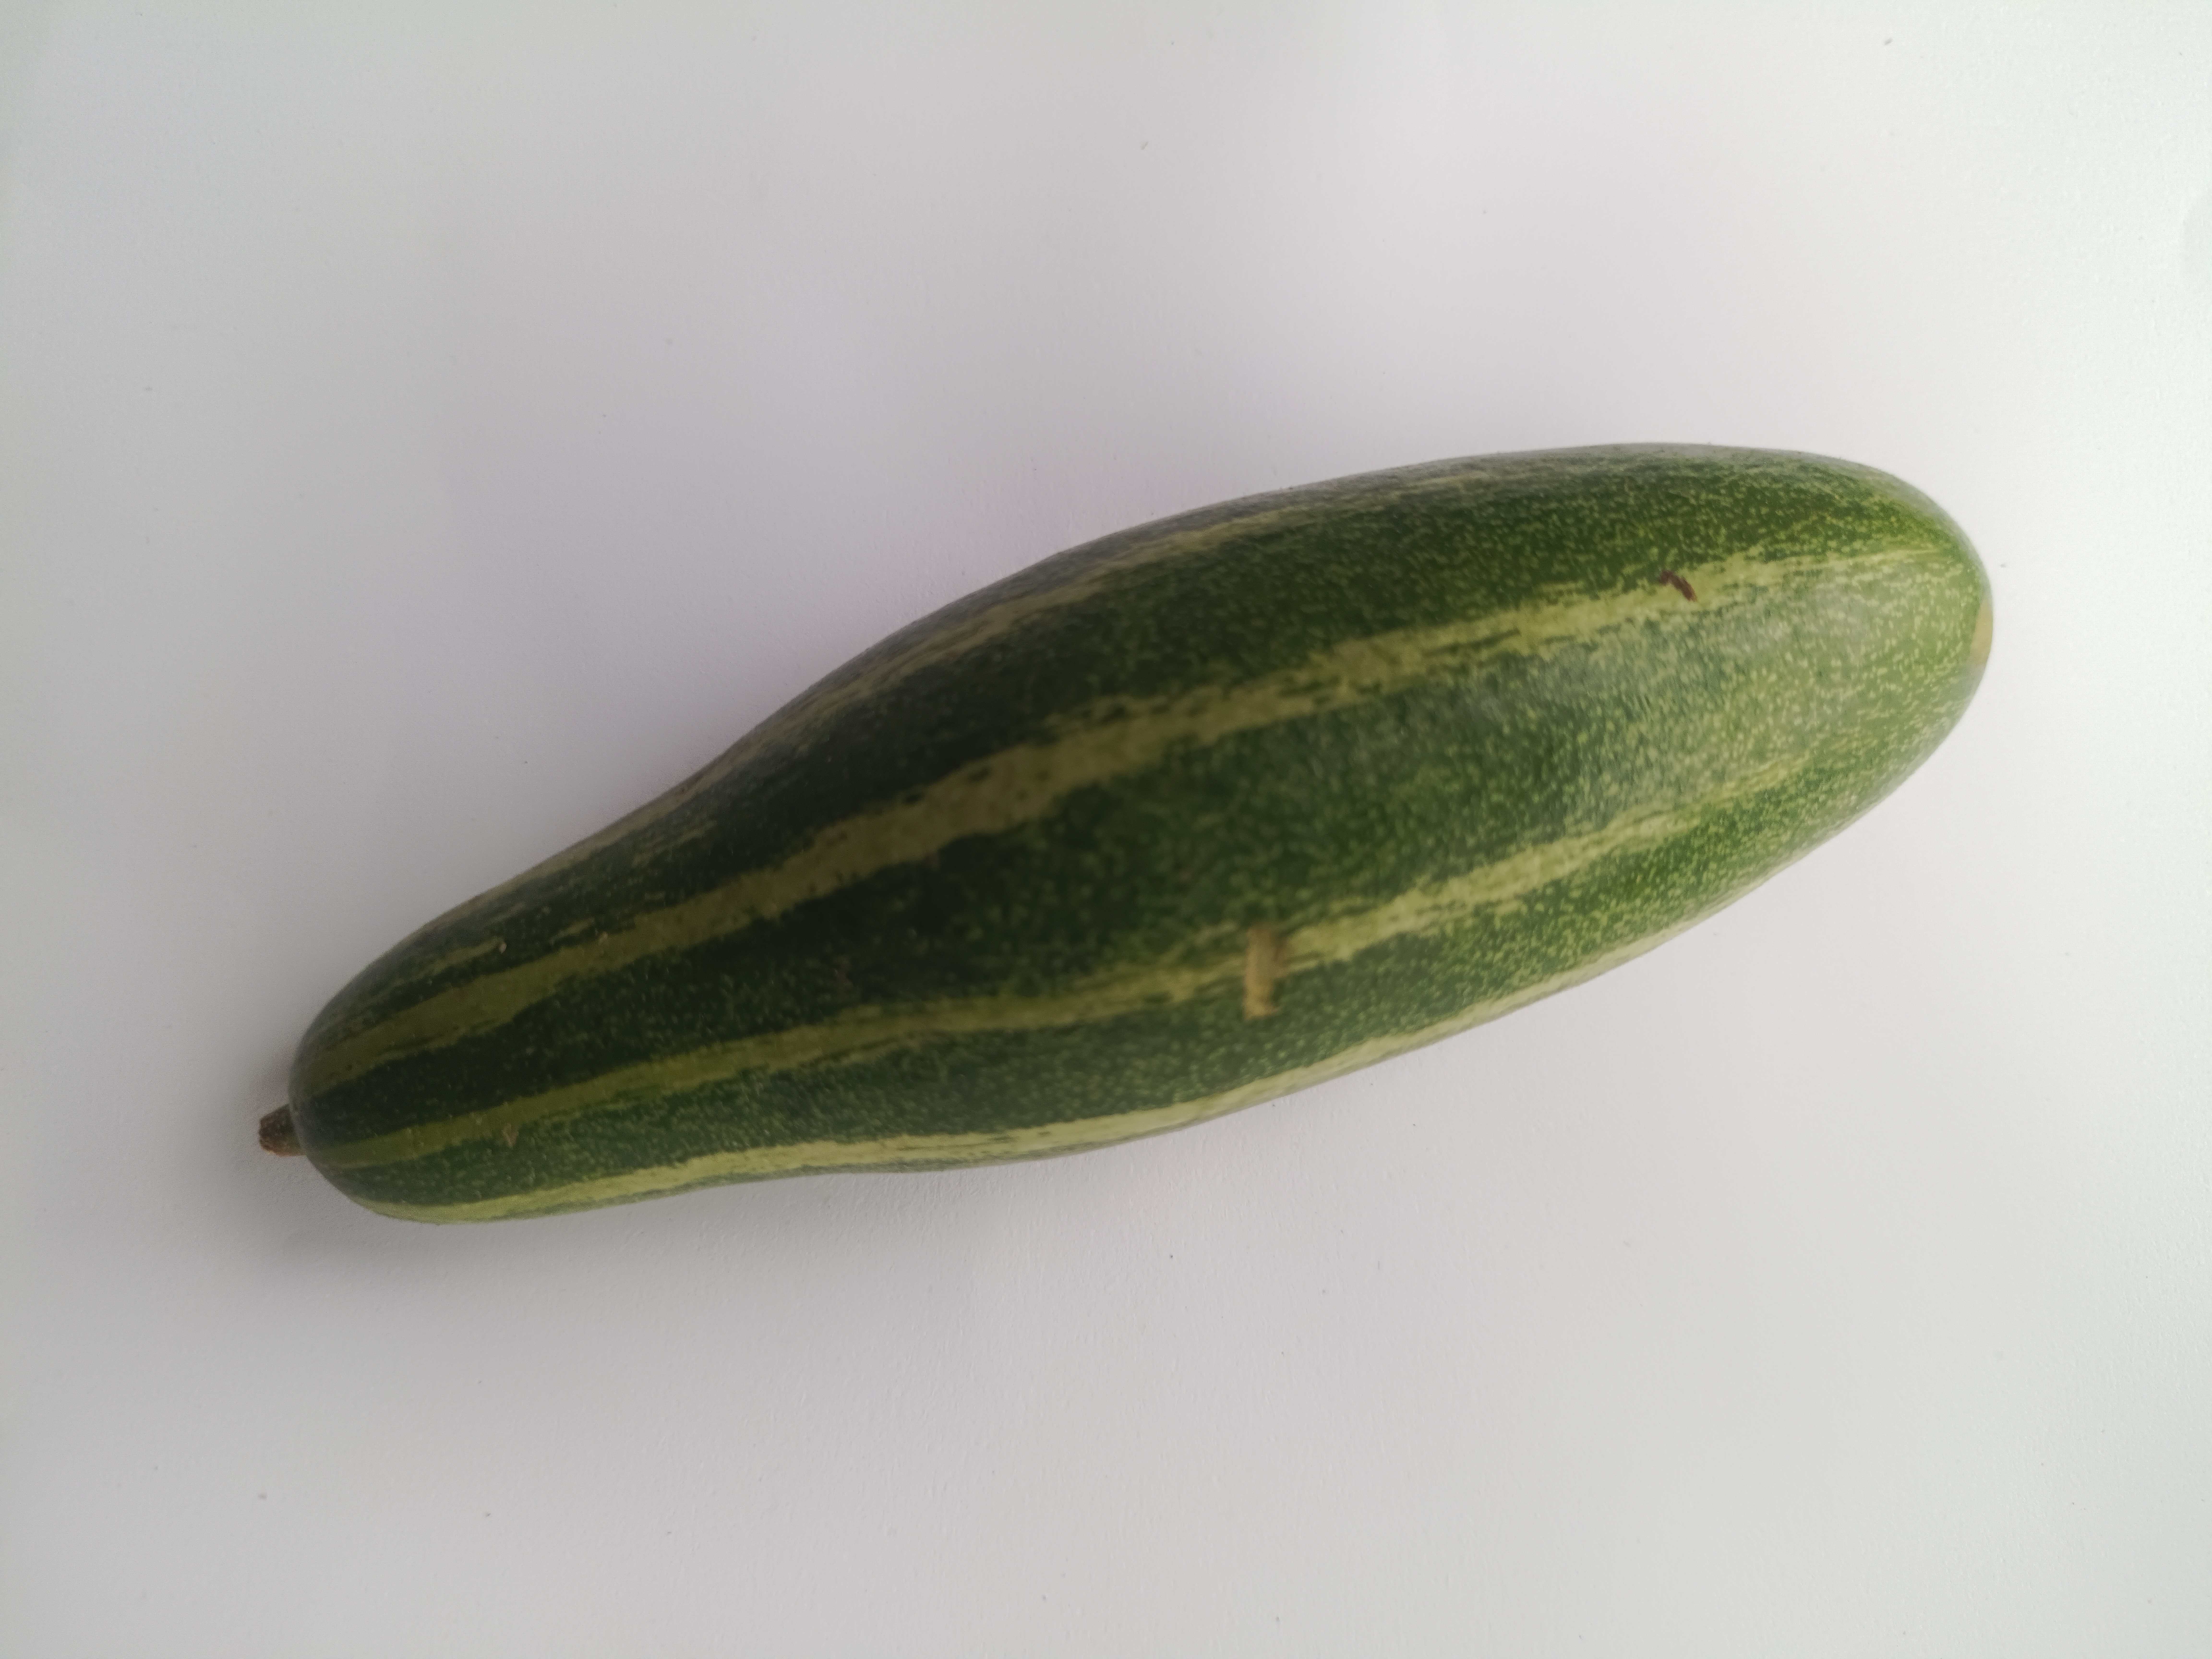
Label: Trichosanthes dioica